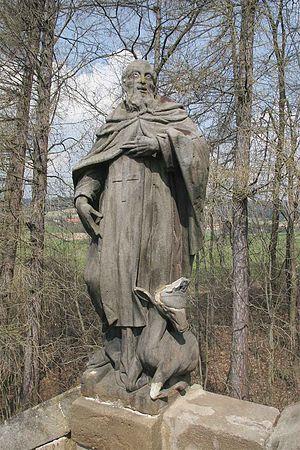
Félix de Valois, né le 9 avril 1127 et mort au couvent de Cerfroid à Brumetz le 4 novembre 1212, était un moine et un ermite français, fondateur avec saint Jean de Matha de l’Ordre de la Très Sainte Trinité pour la Rédemption des captifs.